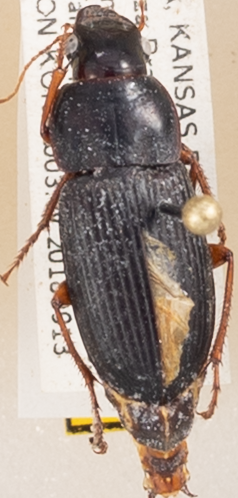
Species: Harpalus pensylvanicus
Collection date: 2018-09-13 04:00:00
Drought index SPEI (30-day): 1.69
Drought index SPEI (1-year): -0.9
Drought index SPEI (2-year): -0.922